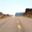
Label: road